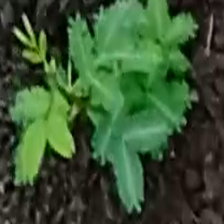
Weed species: Dwarf_cassia_(Chamaecrista pumila)